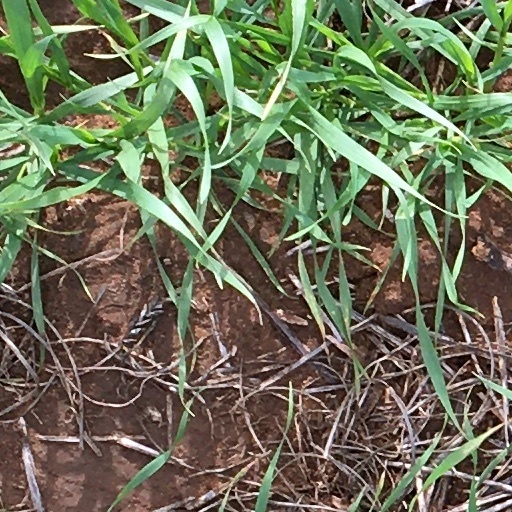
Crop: wheat